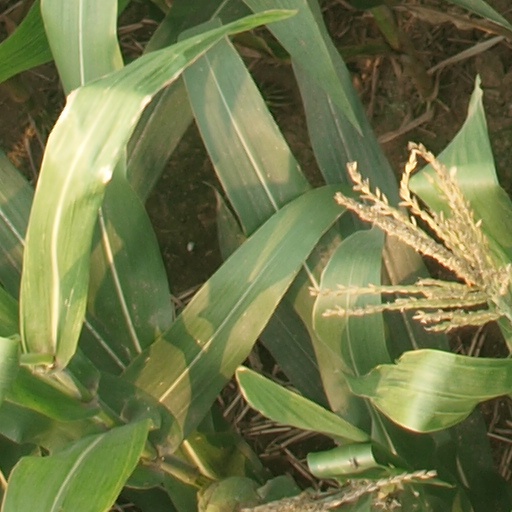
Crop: maize; corn